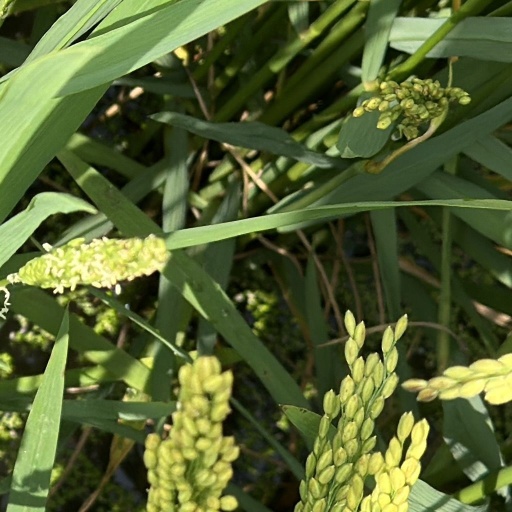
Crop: rice